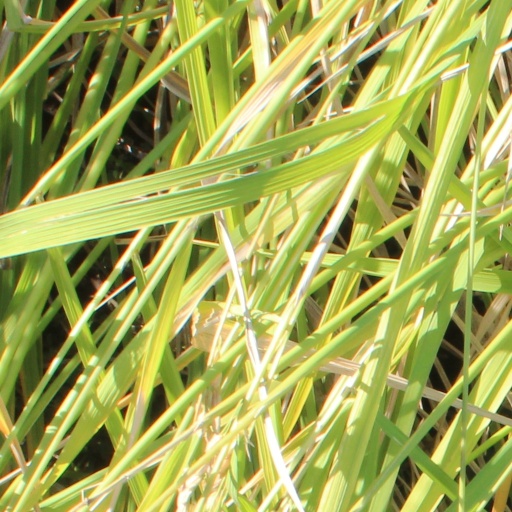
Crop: rice